Effects of Hurricane Katrina in New Orleans

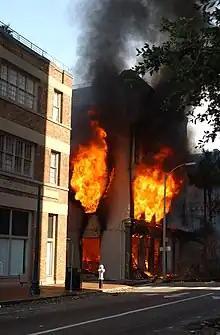
A fire raging in a downtown business at 329 Tchoupitoulas Street on the morning of September 2.

The aftermath of Hurricane Katrina was characterized by extensive reporting of looting, violence, murder and rape. While some criminal acts did occur, such as the emptying of an entire Walmart, many reports were also exaggerated, inflated, or simply fabricated. Several news organizations went on to issue retractions.